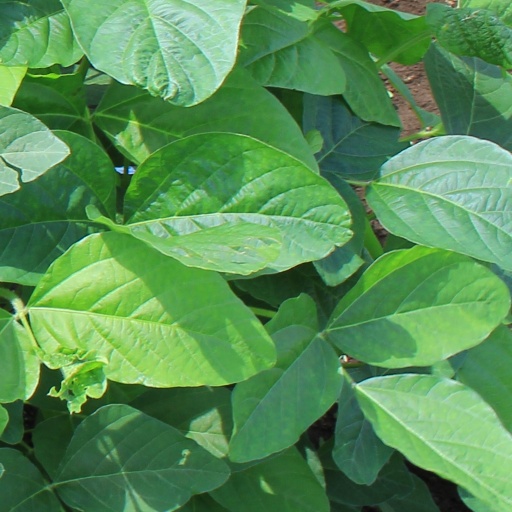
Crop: soybean